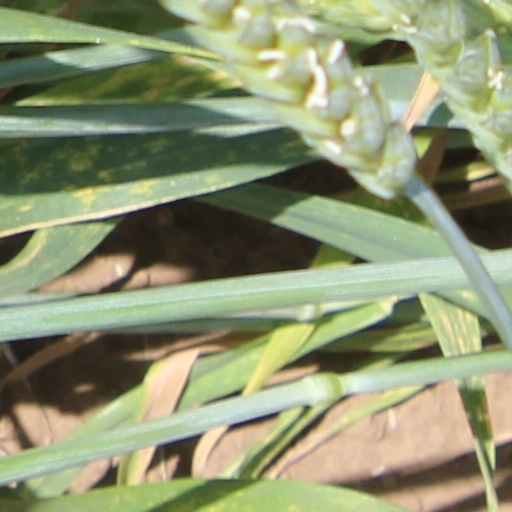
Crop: wheat